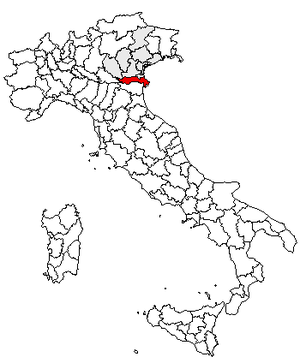
La Polésine est une région géographique de la Vénétie, en Italie. Située entre le Pô et l'Adige, elle comprend la totalité de la province de Rovigo, la partie méridionale de la province de Vérone et une partie de la commune de Cavarzere dans la province de Venise.